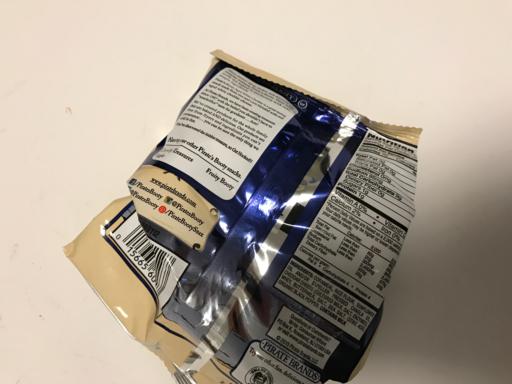
Waste category: trash